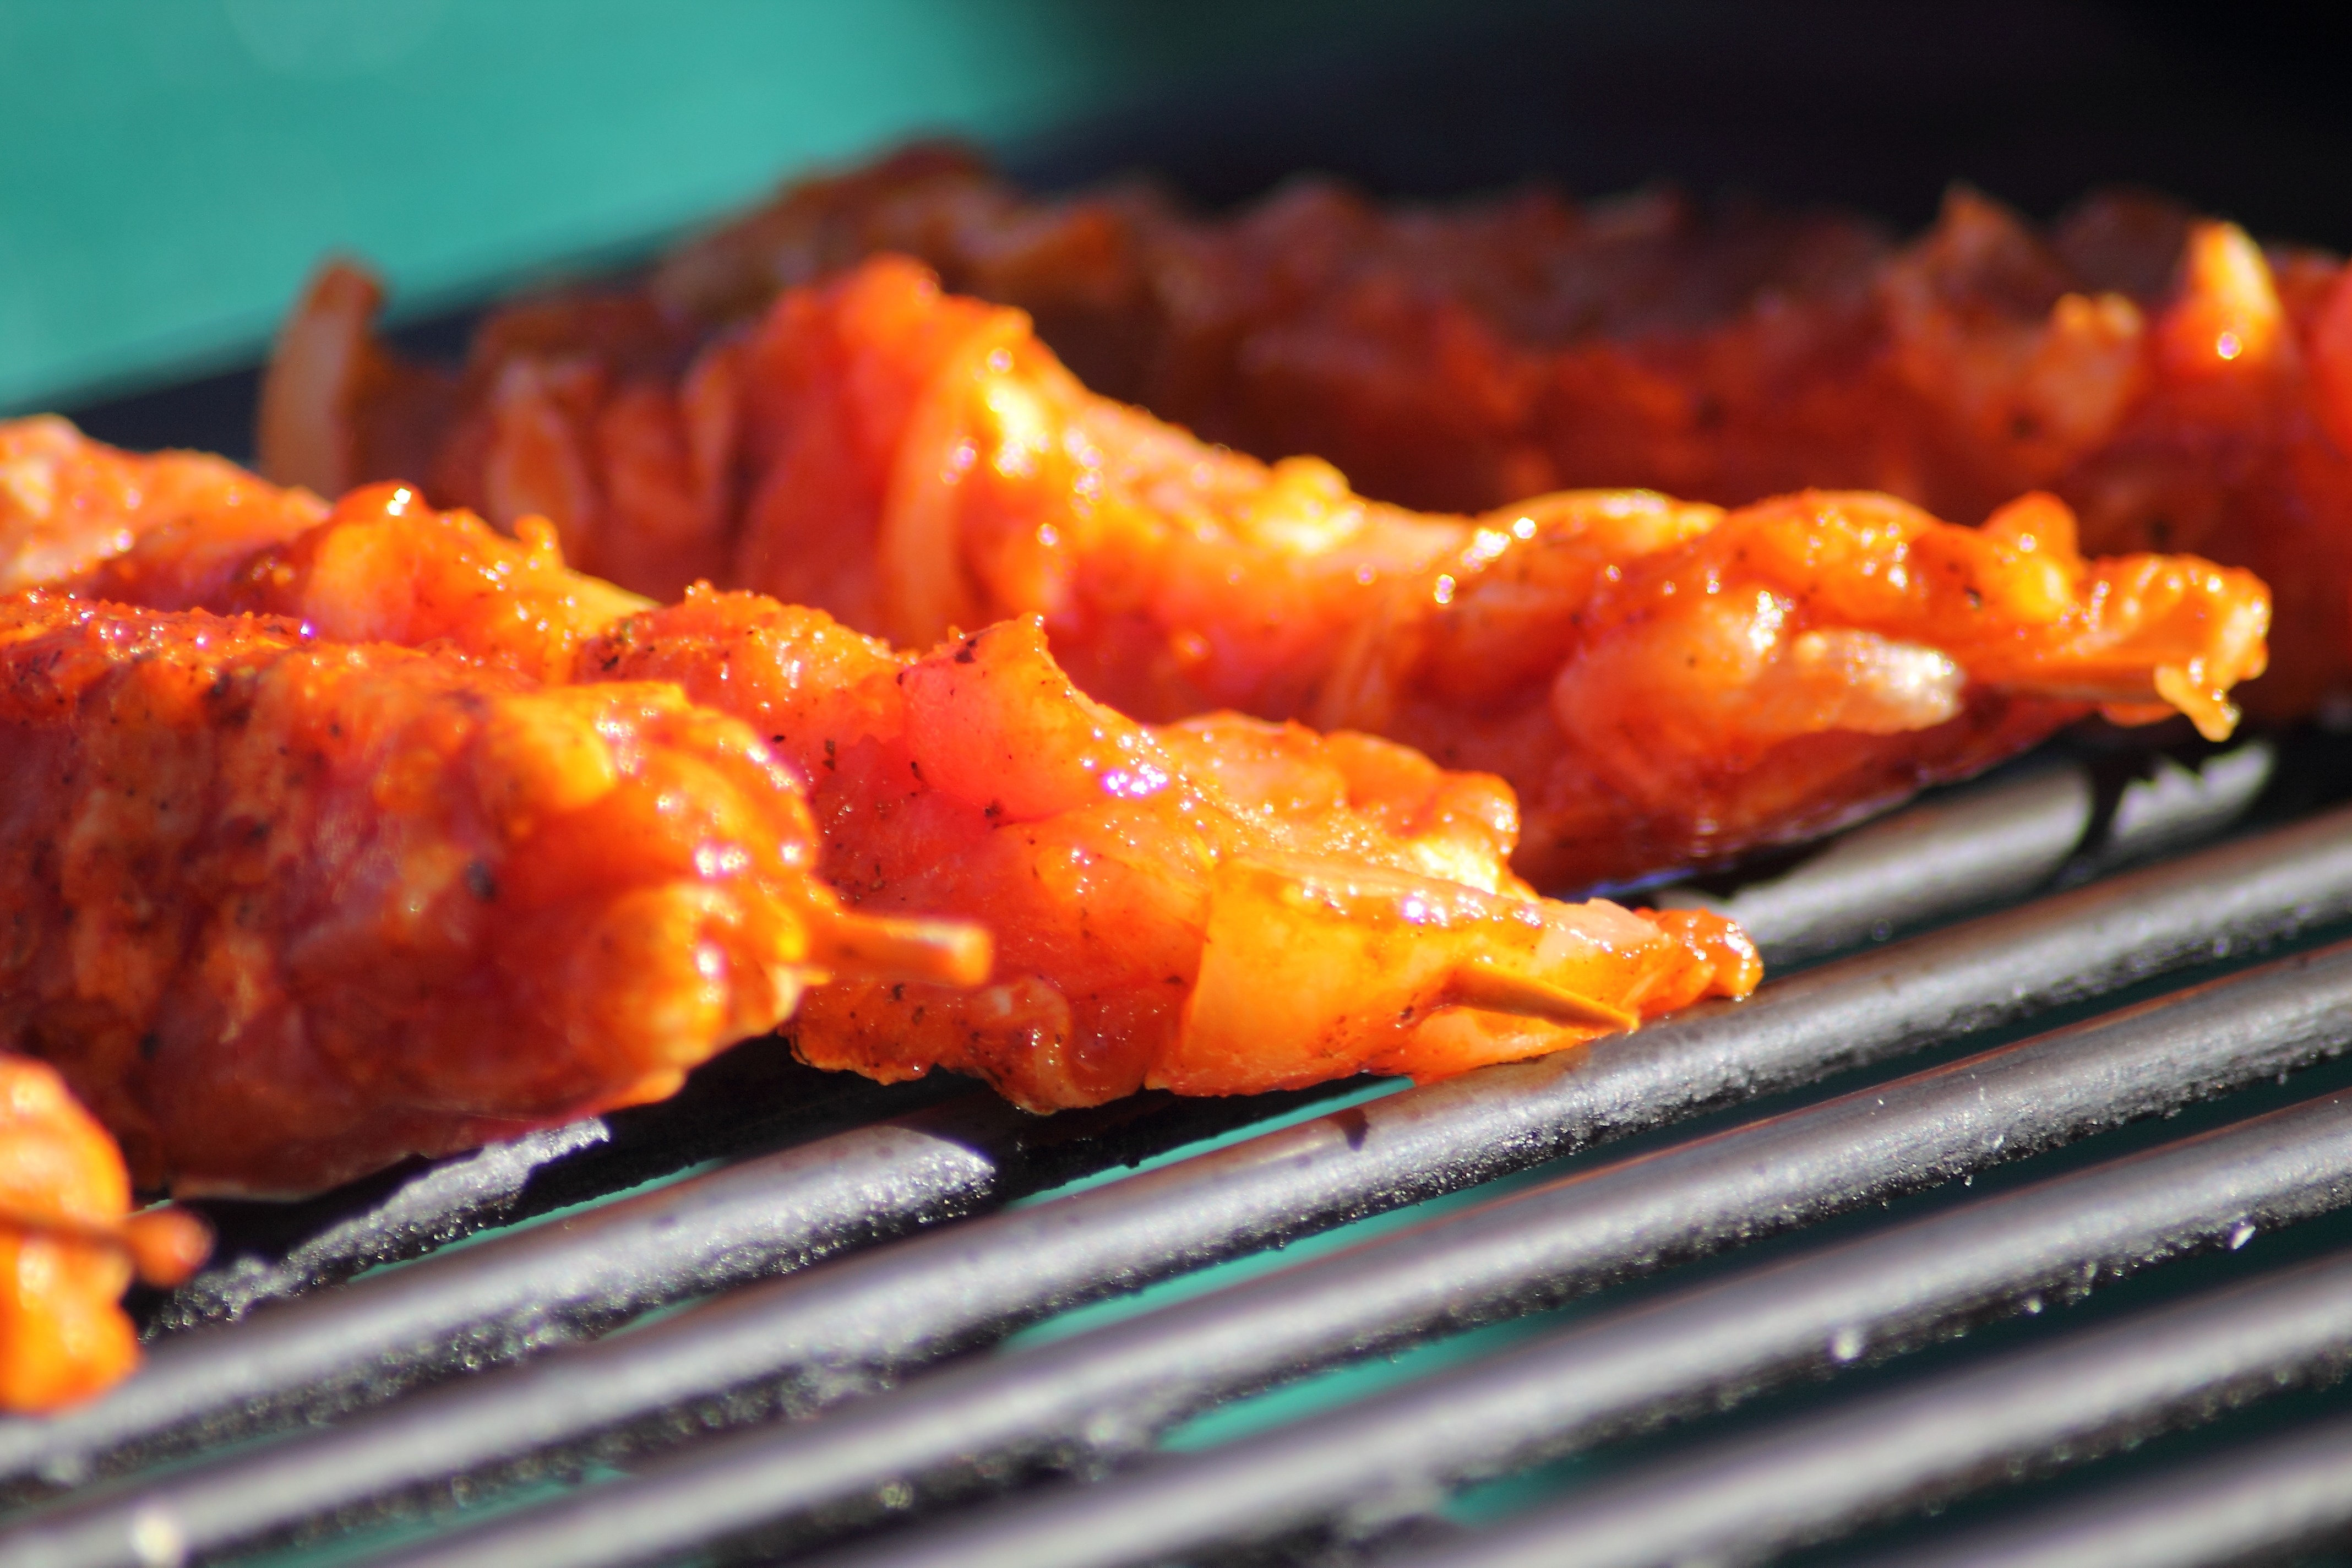
dish, food, cooking, fish, meat, barbecue, cuisine, delicious, grill, asian food, grilling, grilled meats, on grilling, satay, grilled food, meat skewers, fried food, tandoori chicken